Nils Sjögren

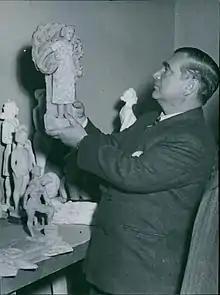
Professor Nils Sjögren briefly reviews one of the sculptures that were submitted to the exhibition "God konst i alla hem"

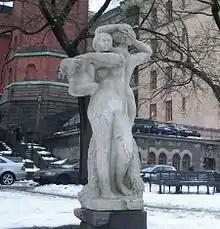
"The sisters"', work by Nils Sjögren

Nils A G Sjögren (1894, Stockholm – 1952) was a Swedish sculptor.